Rainbow Line

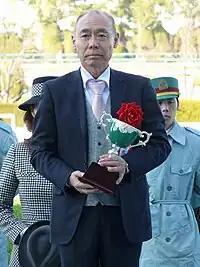
Rainbow Line's trainer Hidekazu Asami

Two weeks after his last start of 2015, Rainbow Line began his second campaign in the Shinzan Kinen at Kyoto and finished sixth of the eighteen runners behind Logi Cry. On 27 February at Hanshin the colt contested the Grade 3 Arlington Cup over 1600 metres on firm ground and started the 5.8/1 fourth choice in the betting behind Urban Kid, Ball Lightning (Keio Hai Nisai Stakes) and Hiruno Magellan. Ridden by Mirco Demuro he raced towards the rear of the field before moving up on the wide outside on the final turn and staying on strongly in the straight. In a "blanket finish" which saw the first five finishers separated by less than a half a length he prevailed by a nose from Dantsu Prius.